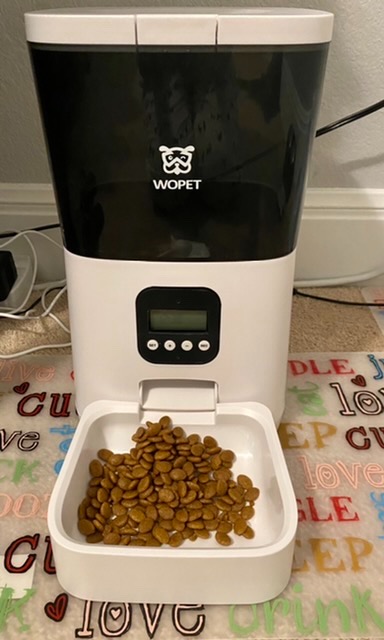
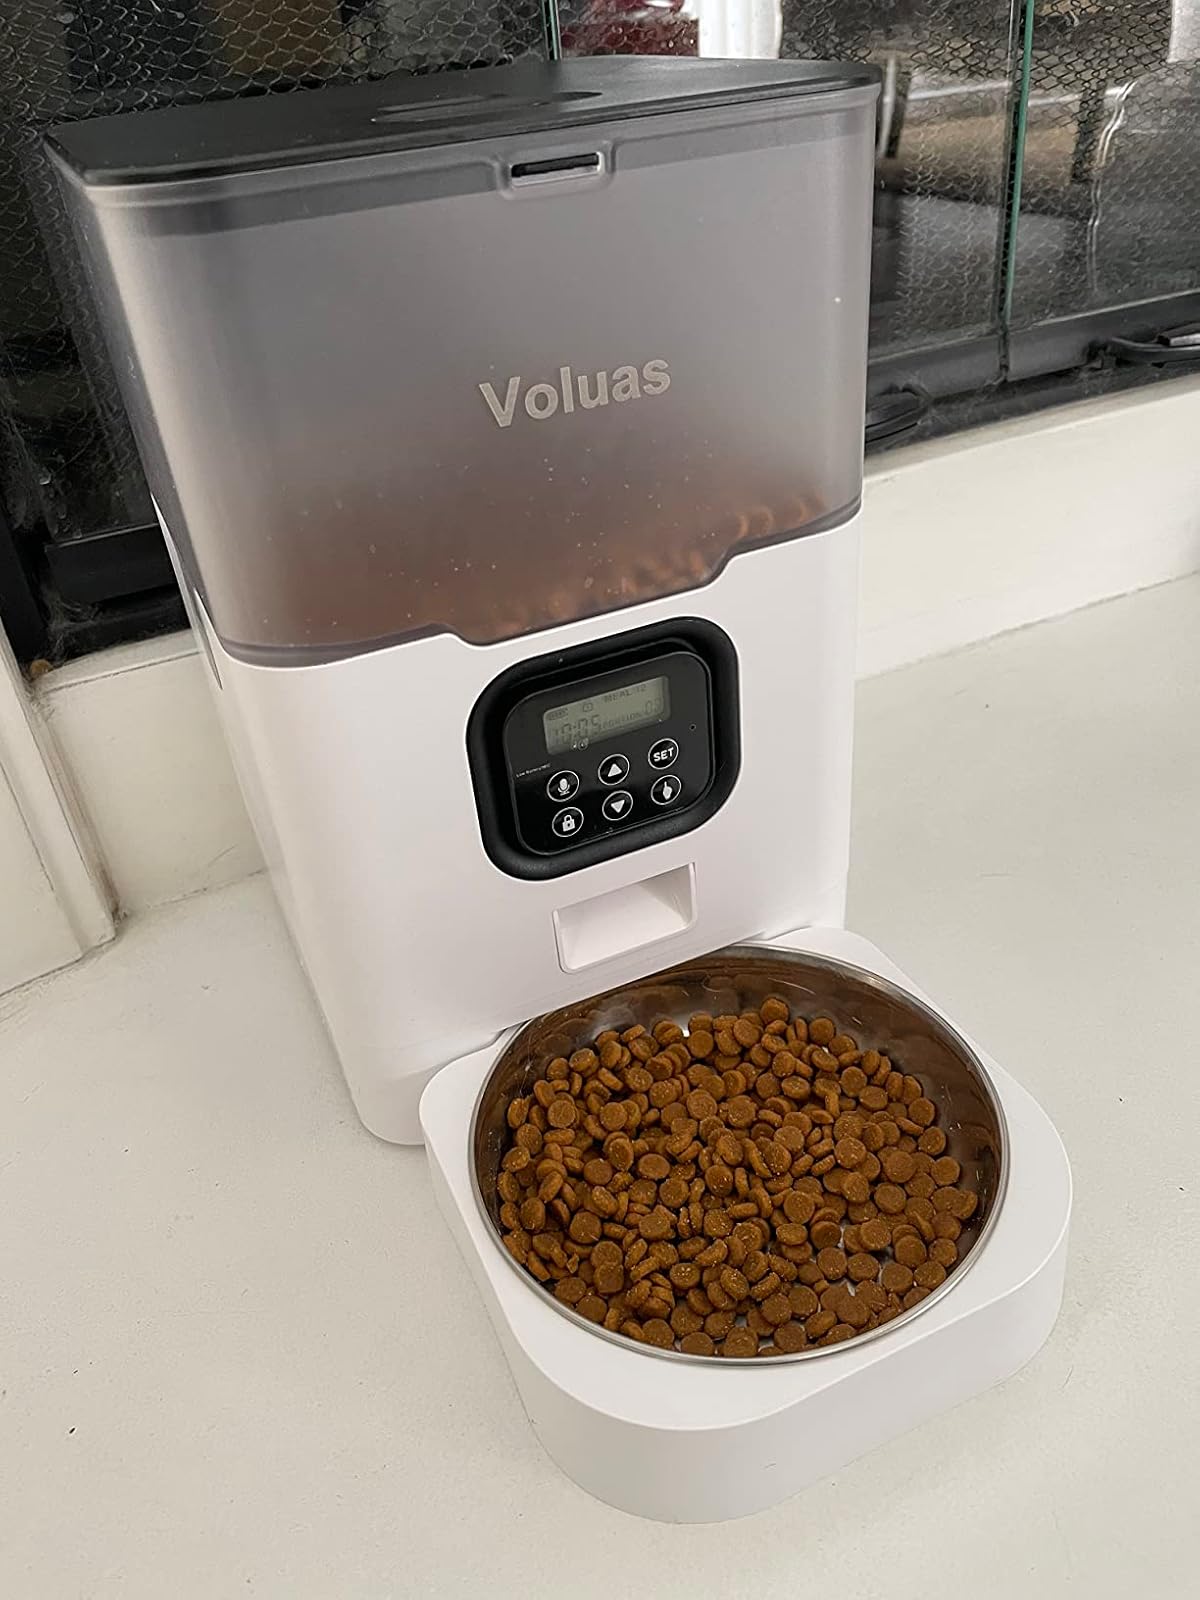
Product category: items_feeder
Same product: no